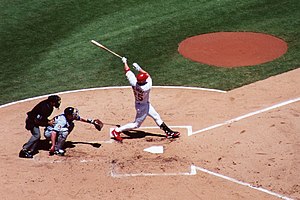
Home run
Mark McGwire slår et home run for St. Louis Cardinals
Et home run er et af de mest kendte begreber i baseball og softball. En batter slår et home run, når han rammer bolden med battet og derved sender bolden ud over outfield fence, den mur som markerer grænsen for banen. Det er dog et krav, at bolden flyver mellem de to foul poles, som afgrænser den yderste del af banen.